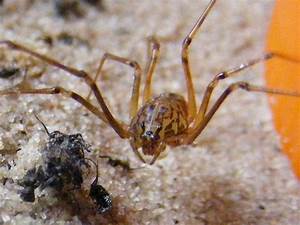
Label: spider